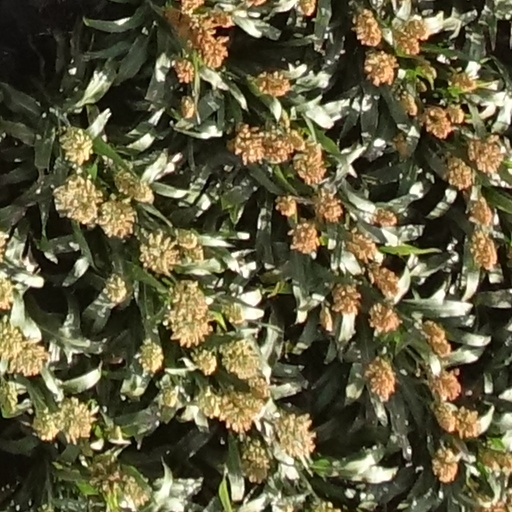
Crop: sorghum